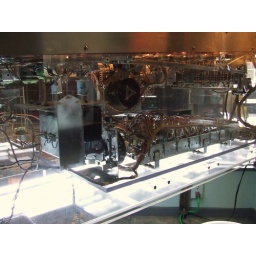
Specially built 'visible' pinball machine circa 1976 right before computer parts were used in pinball machines